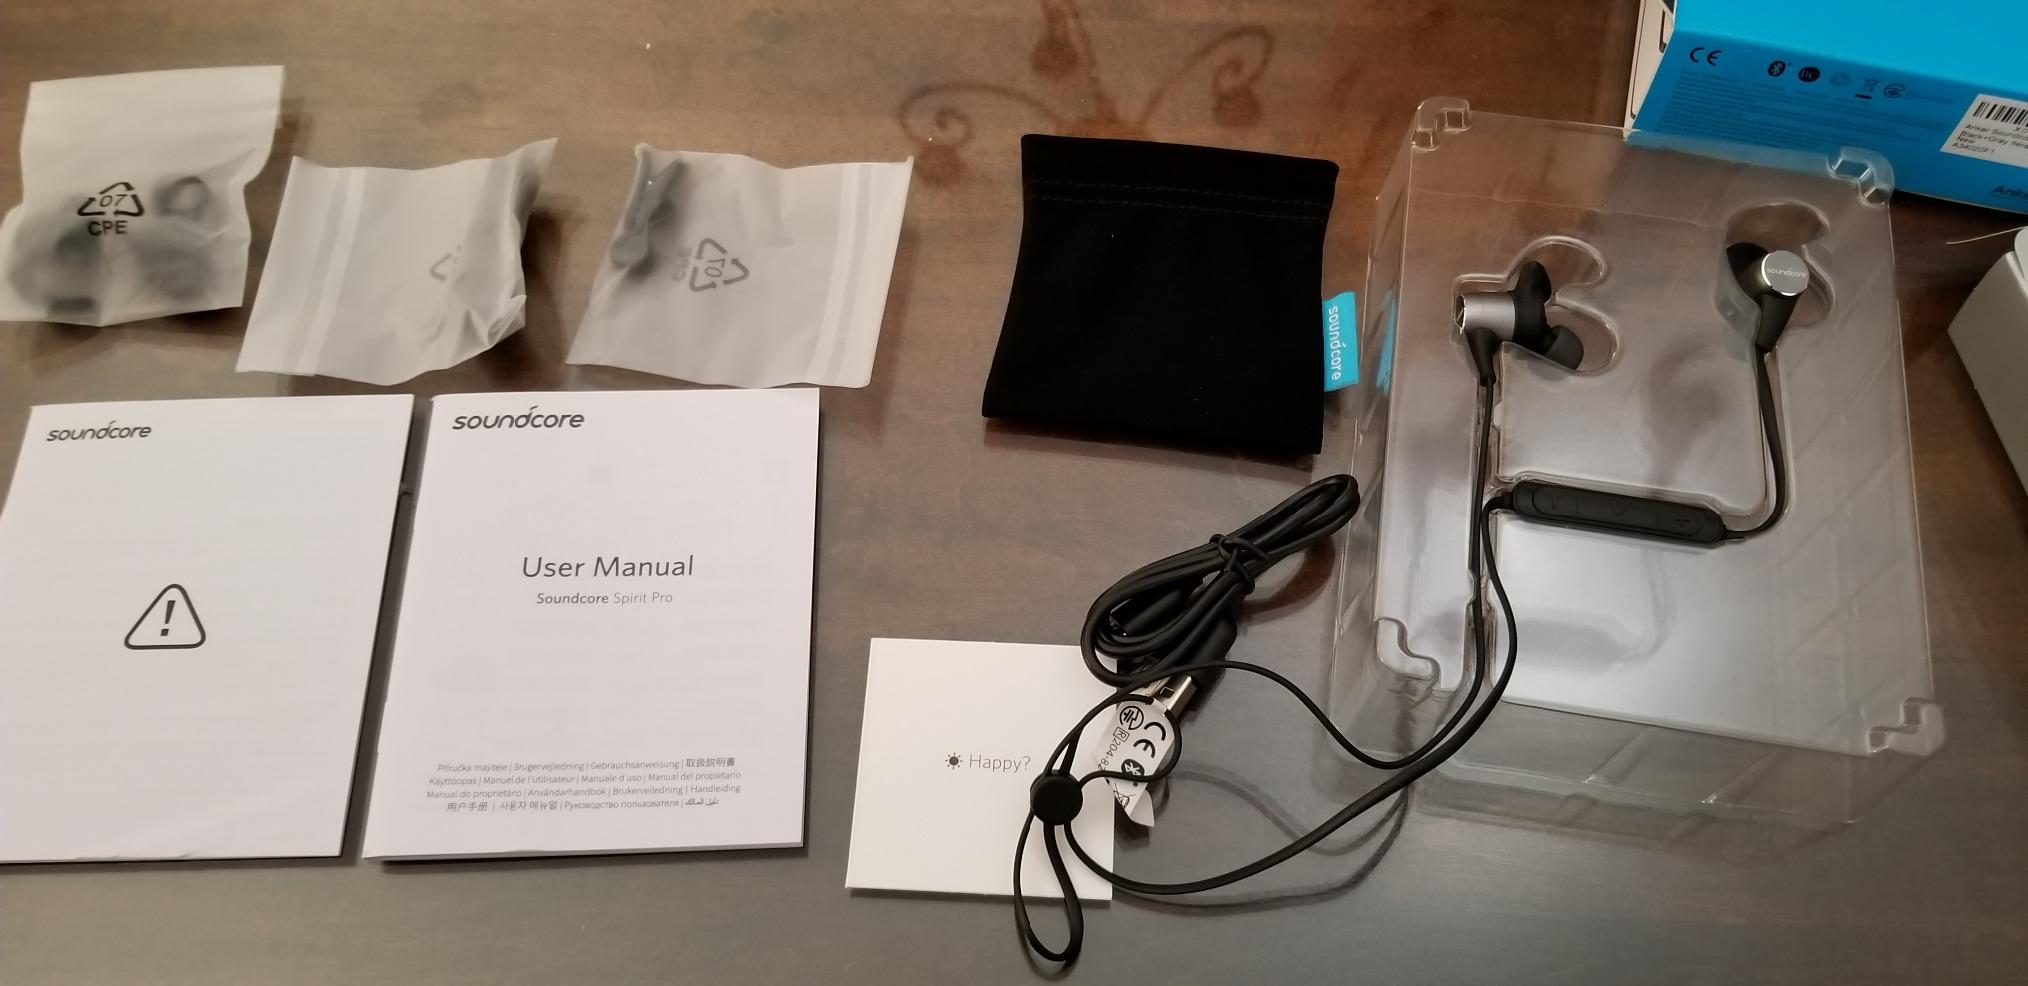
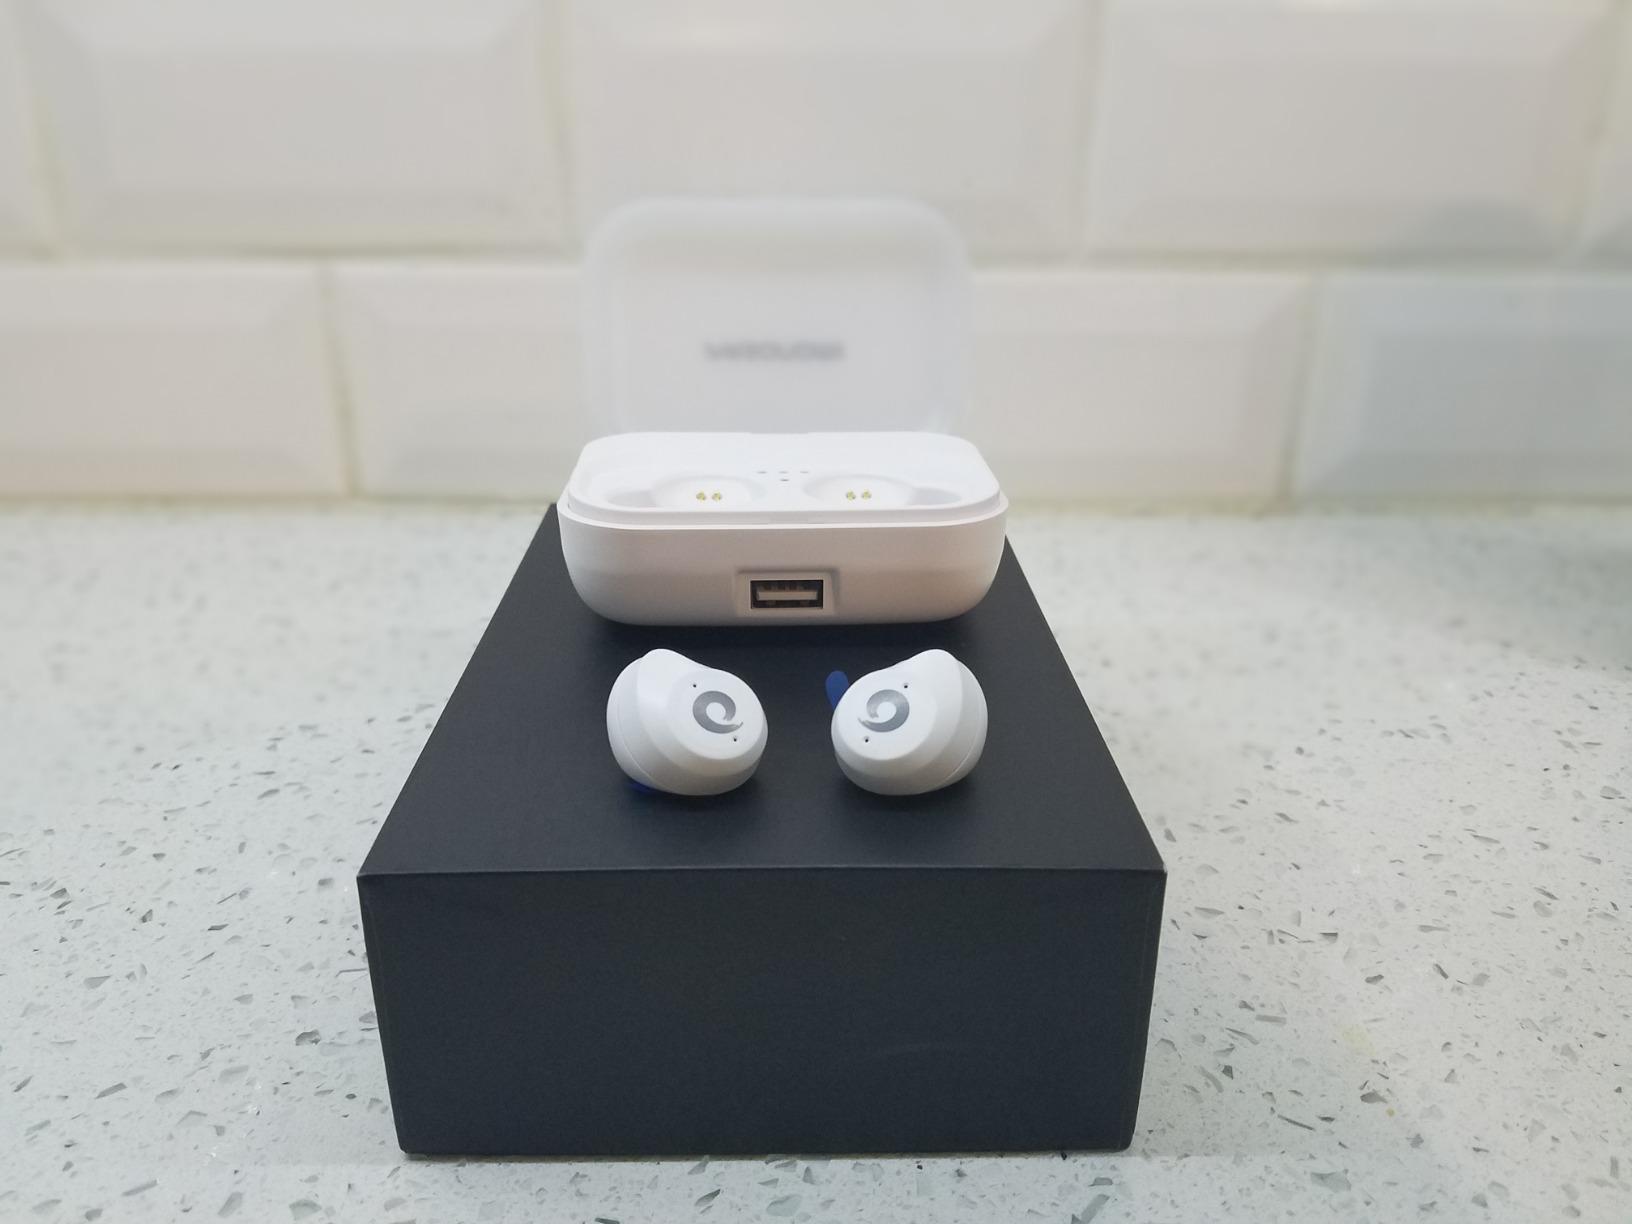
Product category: earbuds
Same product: no